Titano

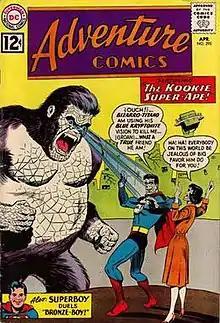
A Bizarro version of Titano from Bizarro World. Cover of "Adventure Comics" #295 (April 1962), art by John Forte.

Characters based on Titano have occasionally appeared in comics homaging the Silver Age Superman: